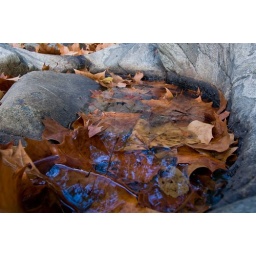
Leaves in a pot rock